Diego Morales (politician)

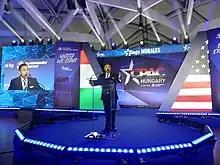
Addressing CPAC Hungary 2023

Morales served as an advisor to Governor Mike Pence.